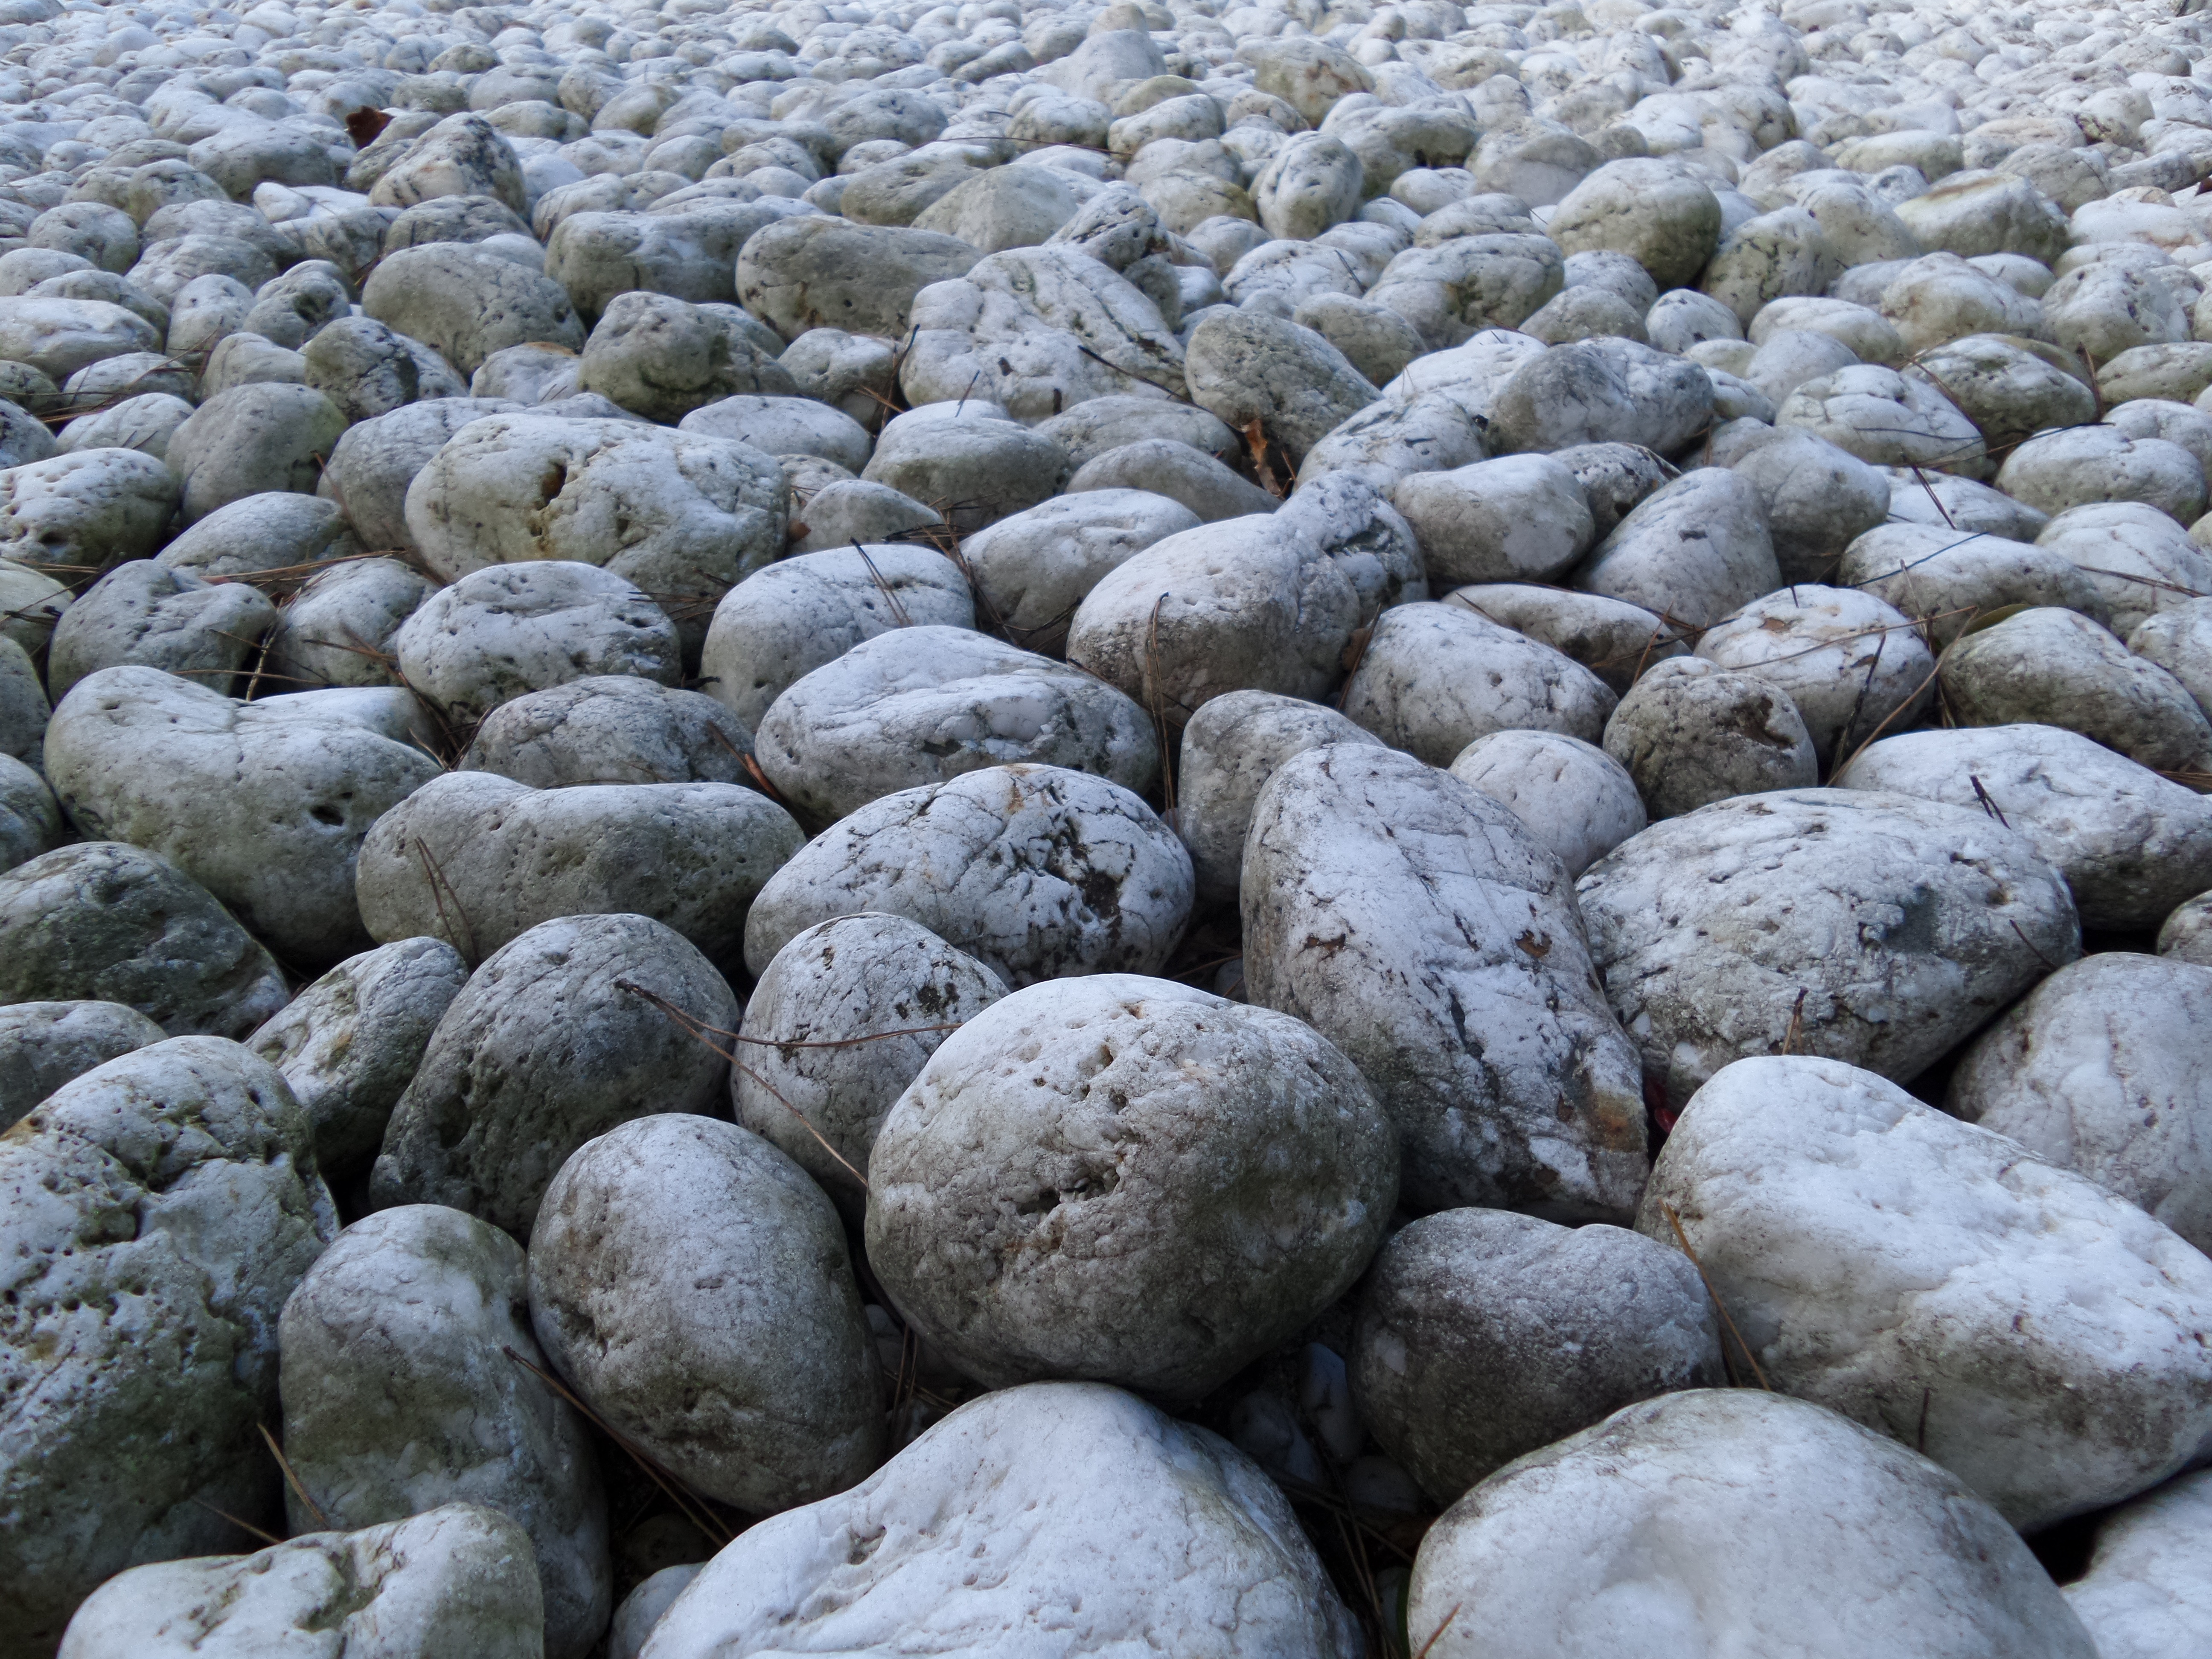
rock, cobblestone, pavement, pebble, soil, covered, rough, material, grey, stones, gravel, boulder, random, chu o